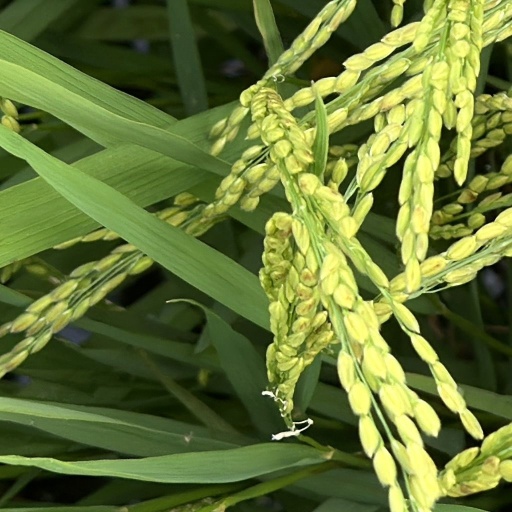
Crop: rice